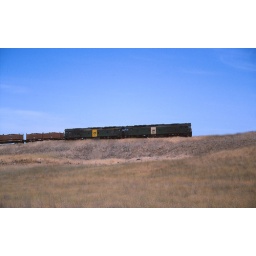
A pair of BLs haul a steel train near the Mount Emu creek bridge in western Victoria.